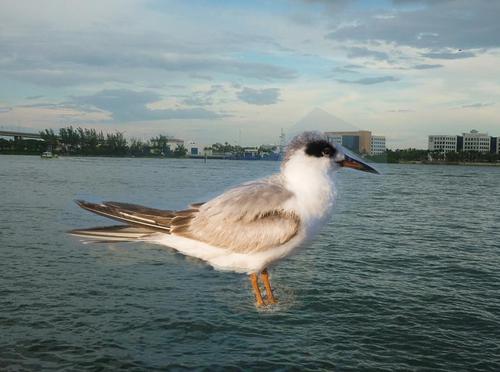
Bird species: Least_Tern
Bird type: waterbird
Background: water